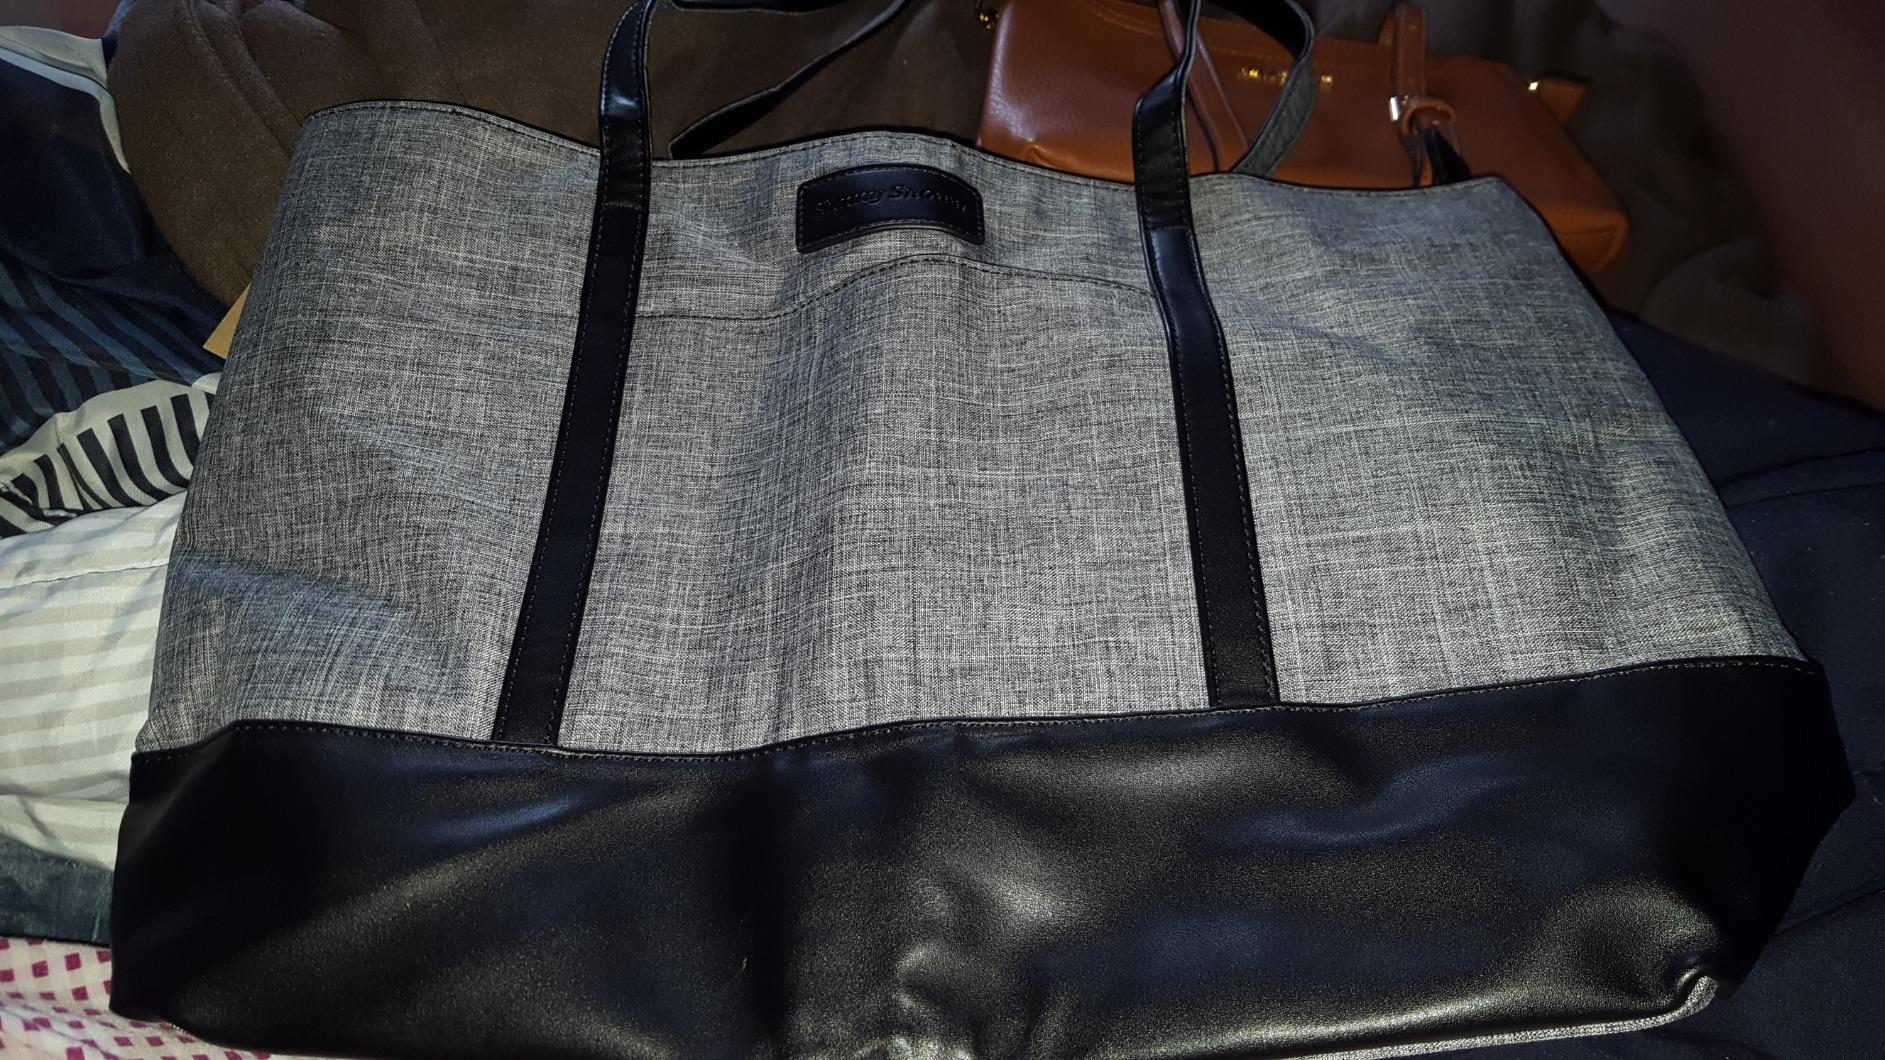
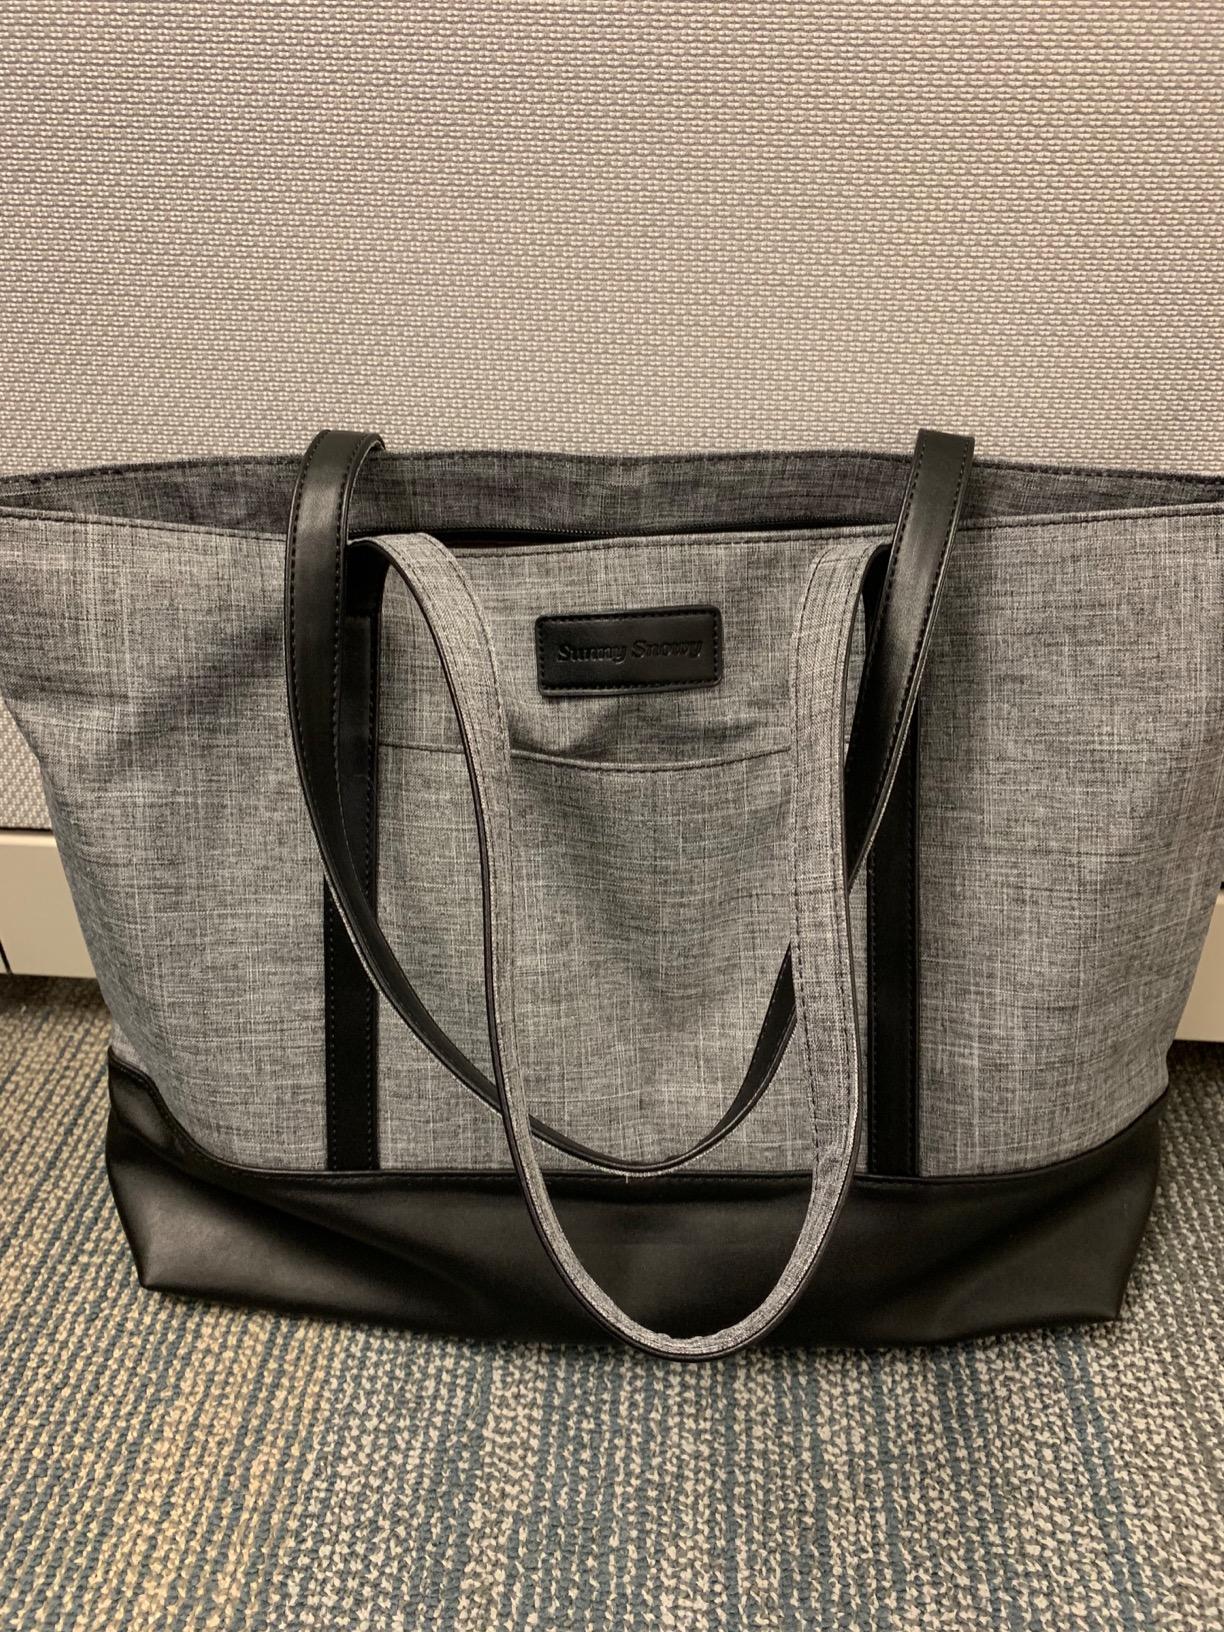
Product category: bag
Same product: yes